Hume-Bennett Lumber Company

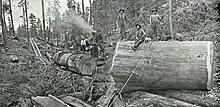
One of many log chuteways that ran through Converse Grove (AI-enhanced photograph)

The logging system in Converse Basin used a network of chutes to transport timber from the woods to the mill. The chutes were made of logs placed parallel to each other and supported by trestles or crib work on steep slopes. They were powered by donkey engines and were used to move logs that were 10 to 24 feet long and up to 10 feet in diameter. A trail rider at the end of the train of logs used a bell system to communicate with the hoist operator at the mill and control the movement of the logs. The process was dangerous, as logs could roll out of the chutes or the train could buckle, causing logs to fly off the chute and potentially start fires. The chutes replaced the use of ox carts in logging and, with the introduction of donkey engines, eventually replaced the use of animals in logging altogether. This change had long-term ecological consequences, as the wood-burning donkey engines needed fuel and consumed logging waste, undergrowth, and immature trees that would otherwise remain, compounding the destructive effect of clear-cutting on forest regeneration.